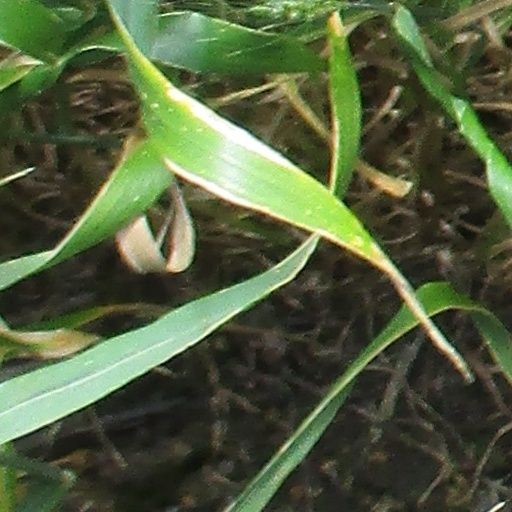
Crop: wheat